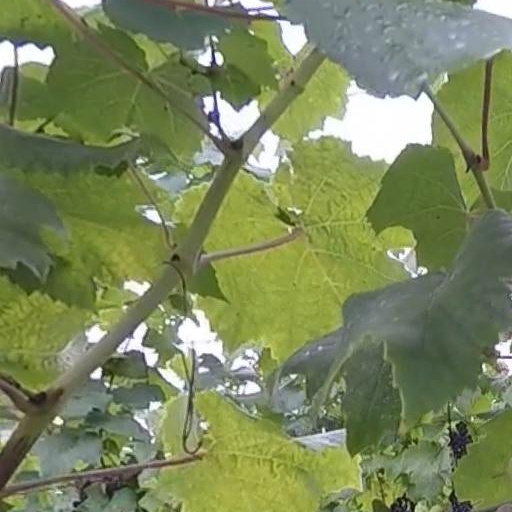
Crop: grape